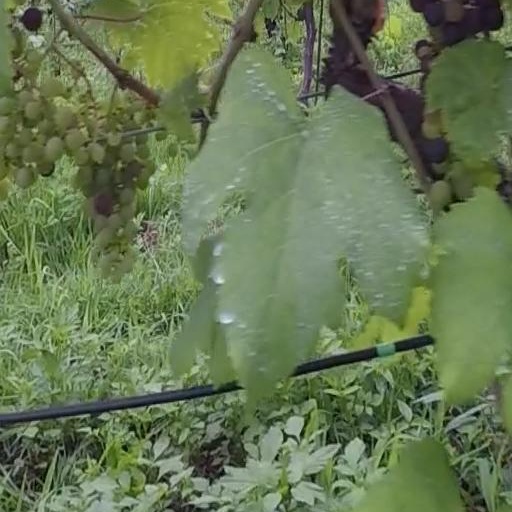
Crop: grape